Steven Drench

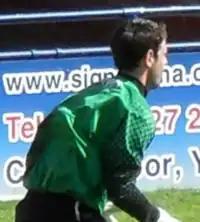
Drench while on trial with York City in 2010

After being released by Morecambe in June 2008, he signed for Southport permanently in July. However, he was allowed to leave the club on a free transfer and had a one-week trial with Conference team Stevenage Borough due to Drench's desire to remain full-time after the club reverted to part-time status following the departure of manager Gary Brabin to Cambridge United. Drench was reunited with Brabin after signing for Cambridge on a six-month loan on 21 August to provide cover for Danny Potter. He subsequently left the club following the expiration of the loan in January 2009.